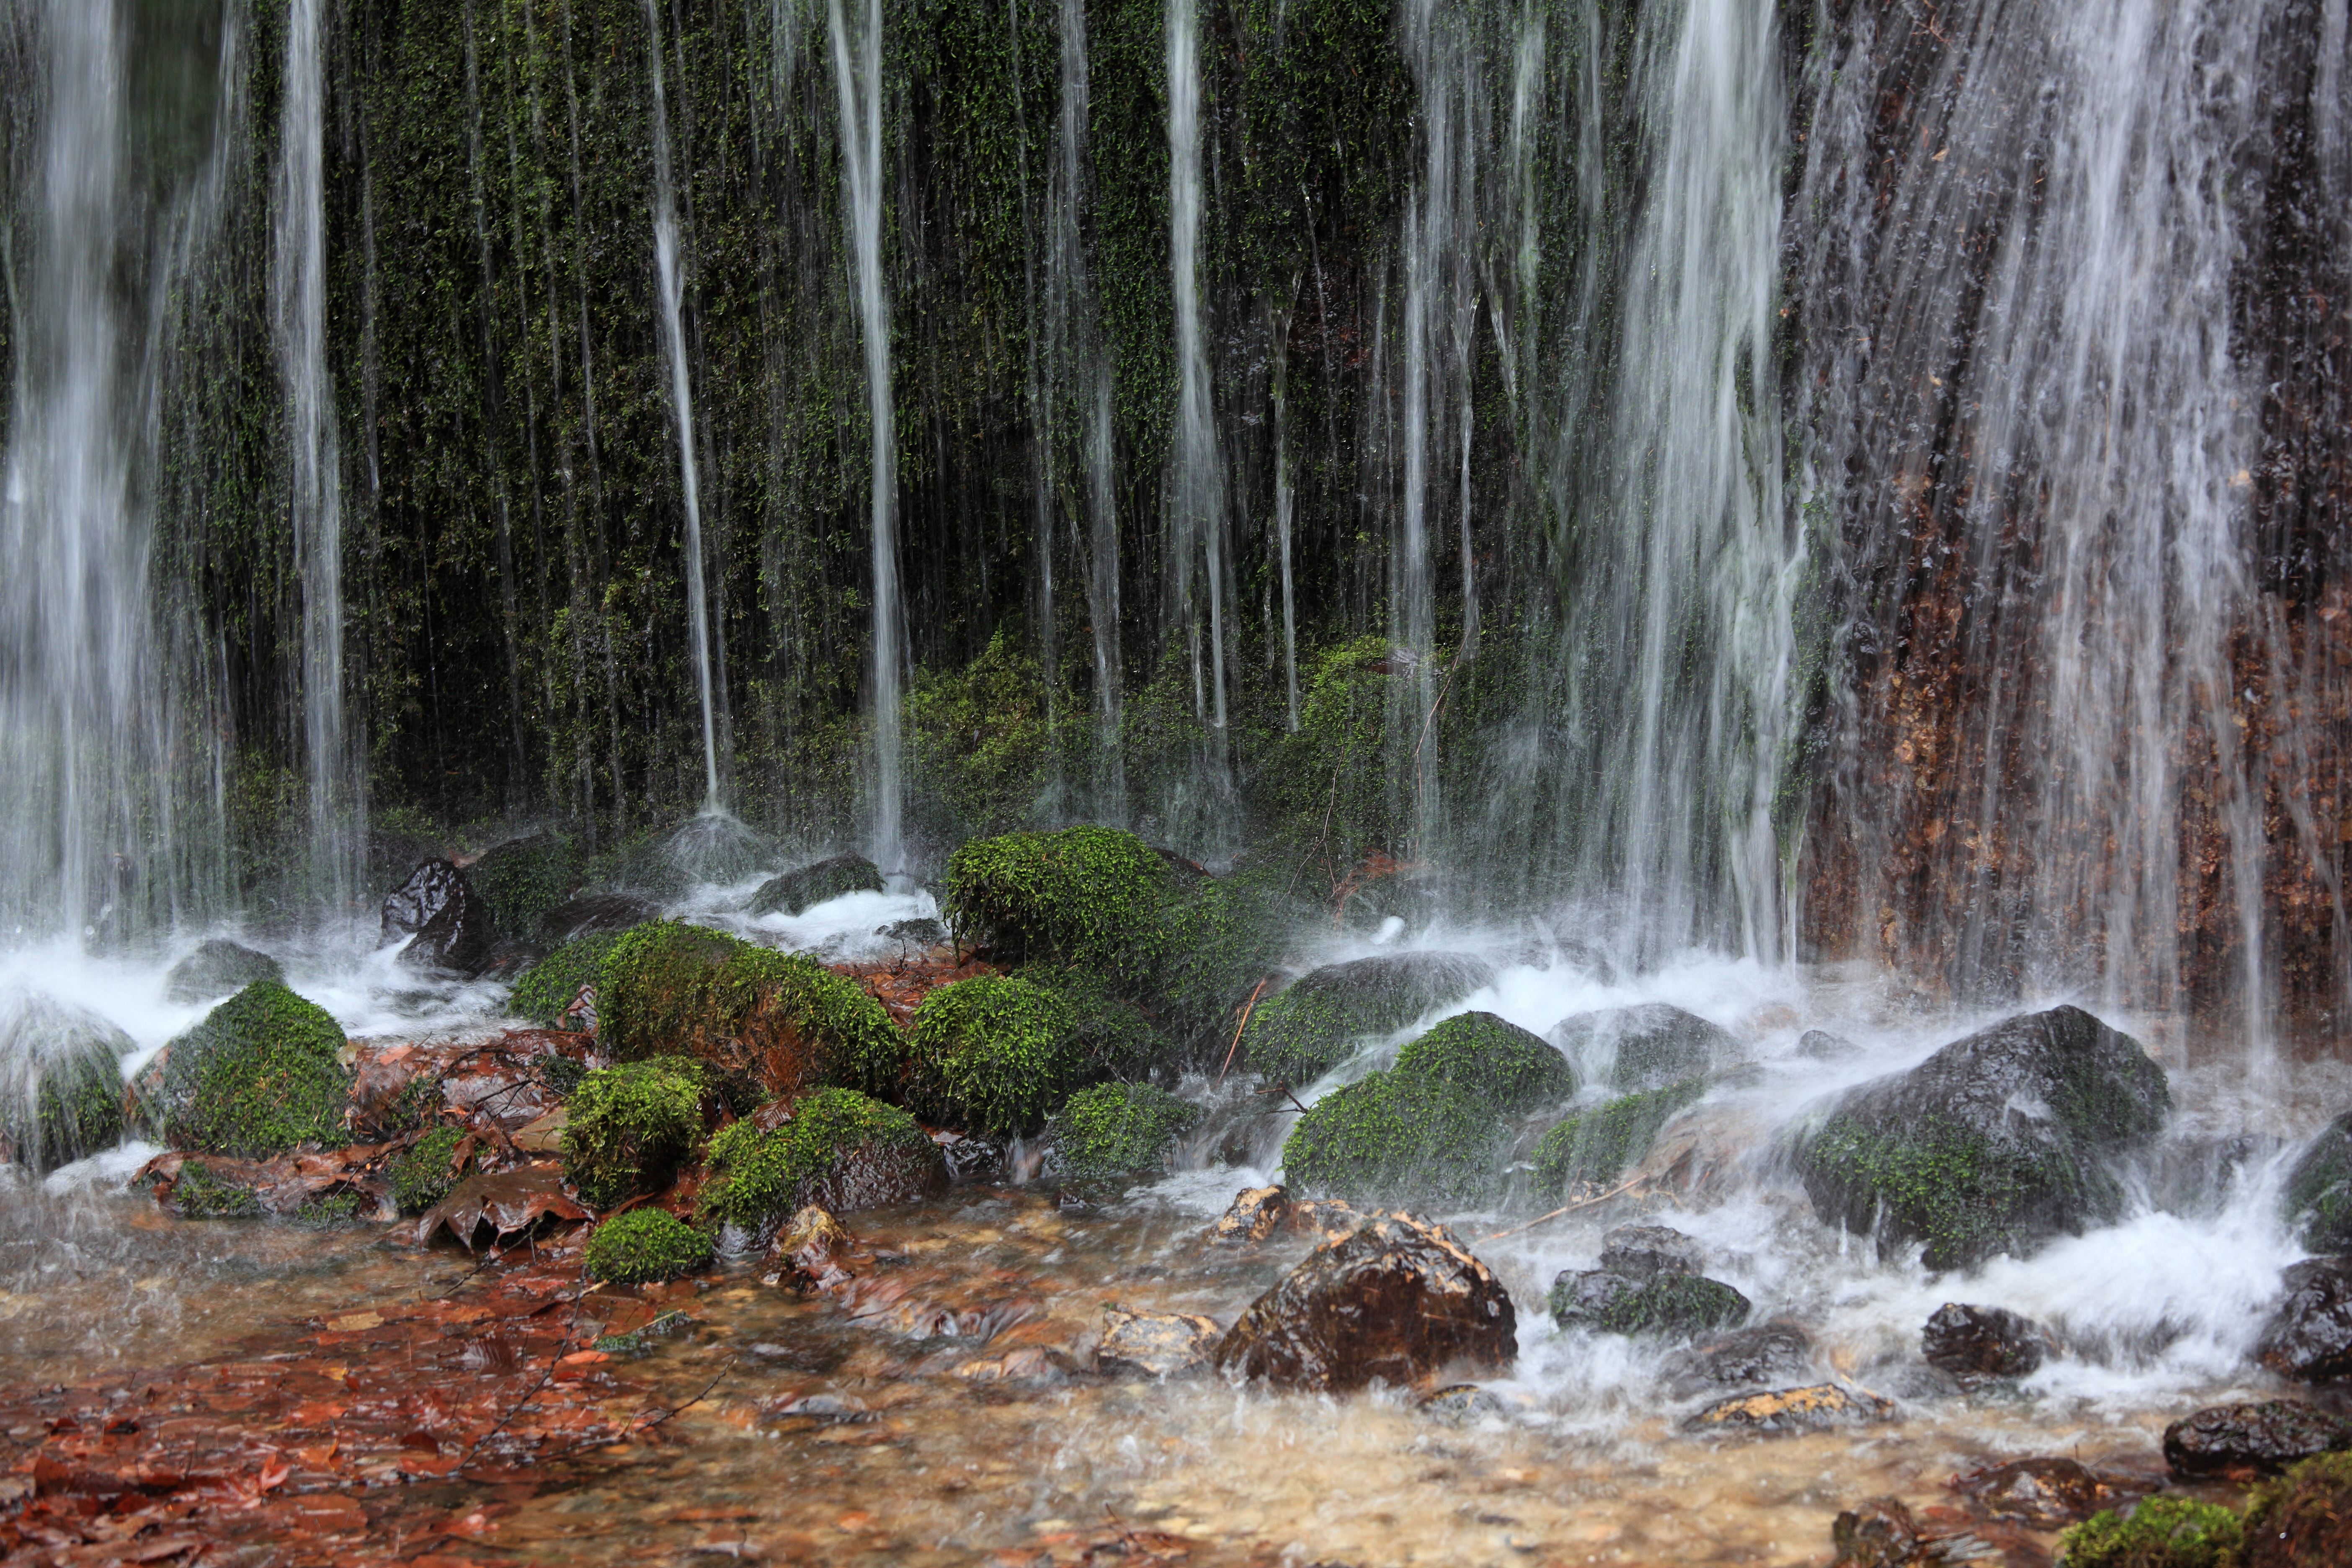
water, forest, waterfall, river, stream, high, autumn, rapid, body of water, cool image, rainforest, 5d, wasserfall, hires, markii, water feature, watercourse, hi, res, resolution, shiraitonotaki, atmospheric phenomenon